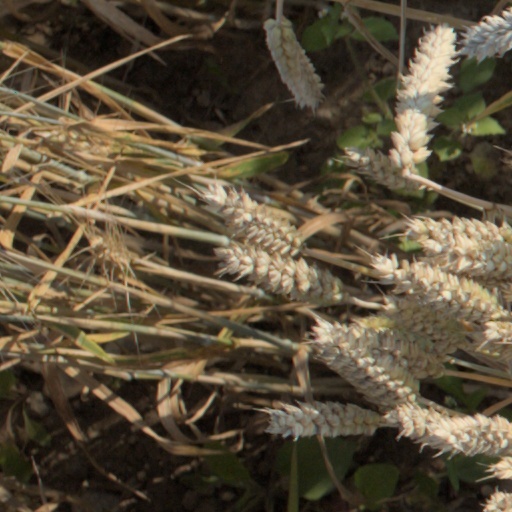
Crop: wheat